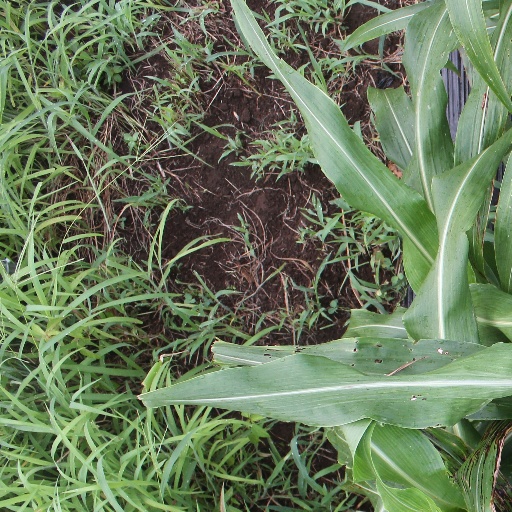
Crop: sorghum